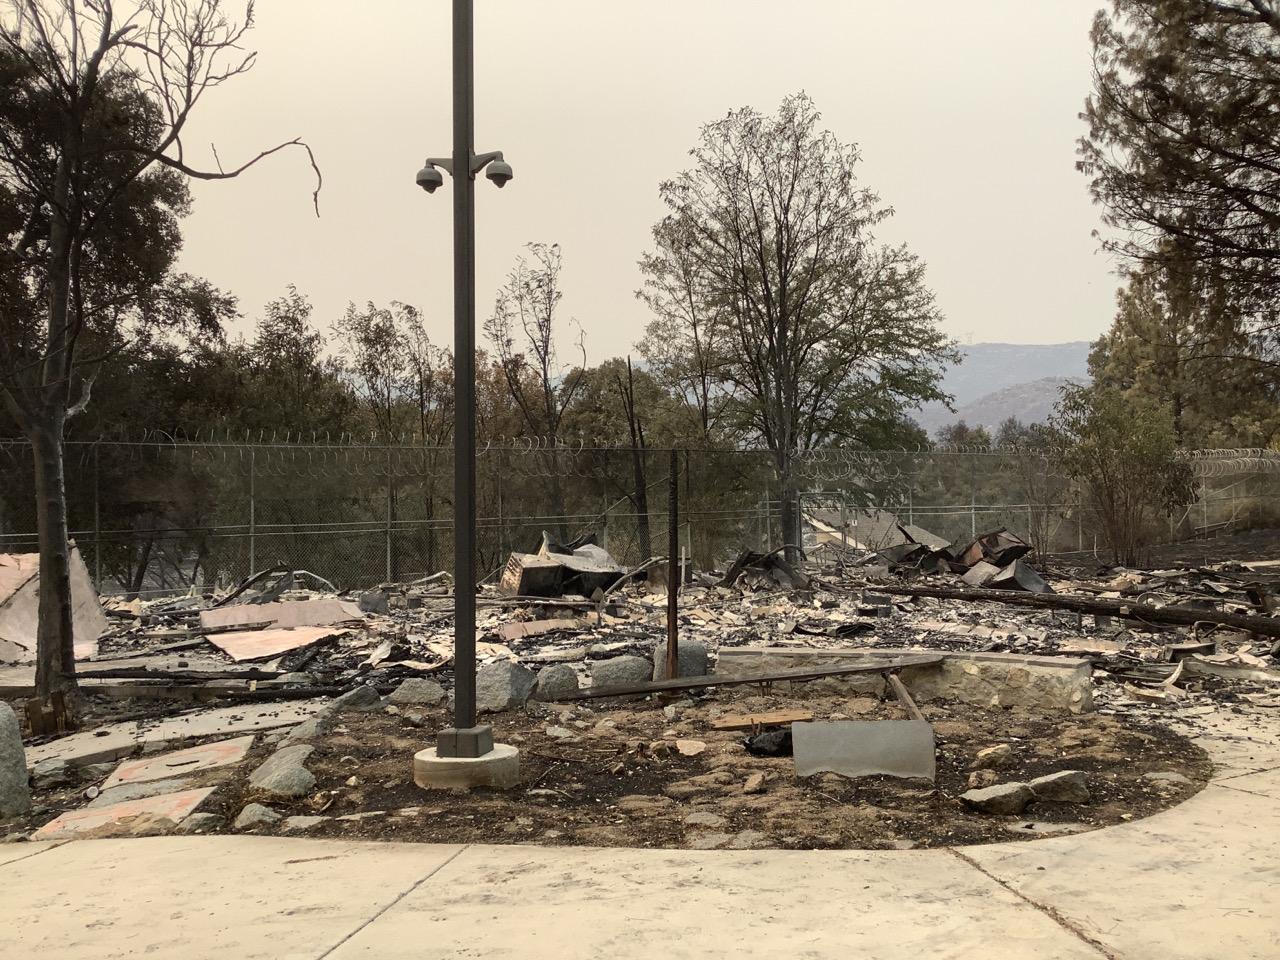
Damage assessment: destroyed